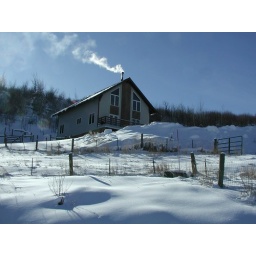
View from the road over the horse pen of the house on a spring day.